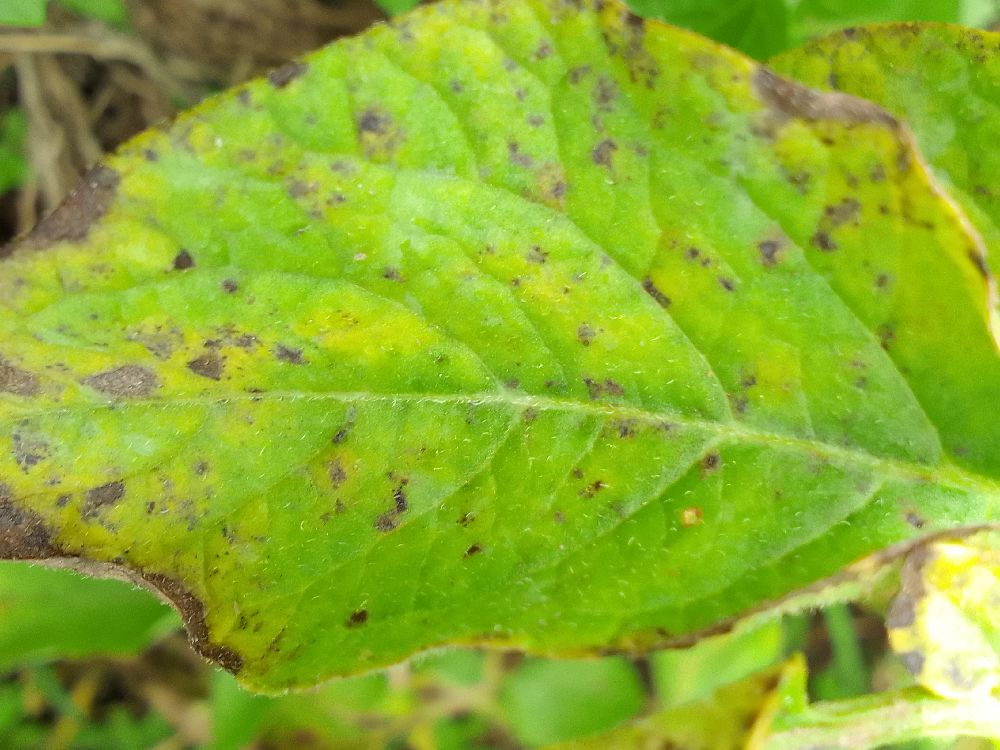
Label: Early blight